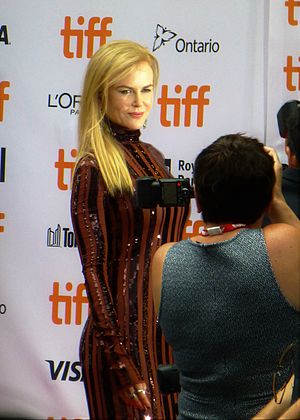
Lion / Medvirkende
Nicole Kidman ved filmens premiere
Lion er et australsk-amerikansk drama fra 2016 instrueret af Garth Davis. Filmen har Dev Patel, Rooney Mara, Nicole Kidman og David Wenham på rollelisten. Filmen er baseret på den sande historie om den adopterede Saroo Brierley der opsøger hans biologiske familie, 25 år efter de blev adskilt.